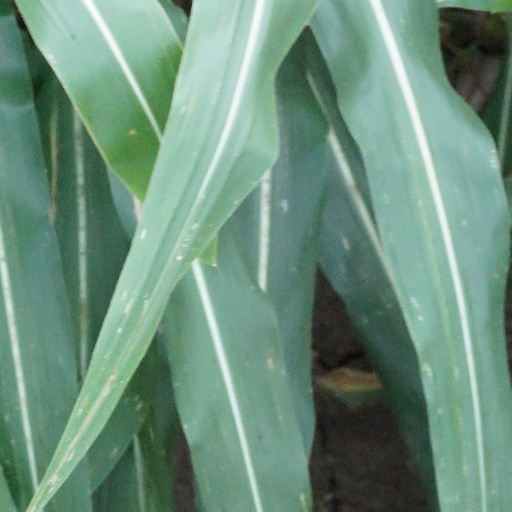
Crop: maize; corn